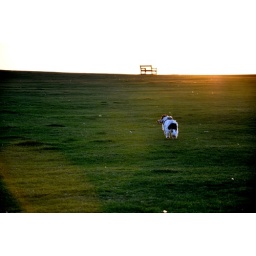
My dog dudley running around like the loon he is.